Prasinovirus

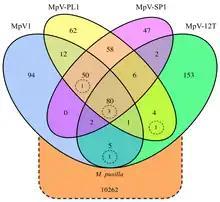
Venn diagram of shared coding sequences (CDS) of four MpVs and M. pusilla UTEX LB991, based on clusters by 0.5 amino acid identity. Dashed circles represent host genes shared with viruses .

The genus contains the following species, listed by scientific name and followed by the exemplar virus of the species: